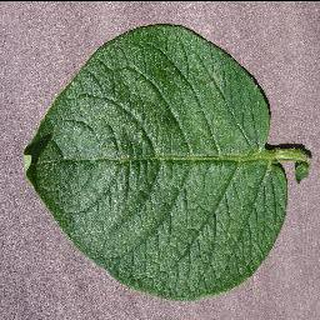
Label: healthy_potato